Karma (2015 Thai film)

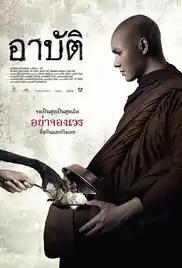
Film poster

Karma ("Apatti") is a 2015 Thai horror-drama film directed by Kanittha Kwanyu. It was selected as the Thai entry for the Best Foreign Language Film at the 89th Academy Awards but it was not nominated.